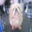
Label: dog